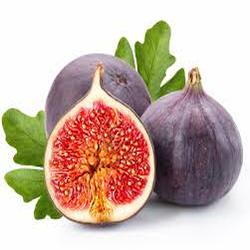
Label: Fig